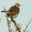
Label: bird